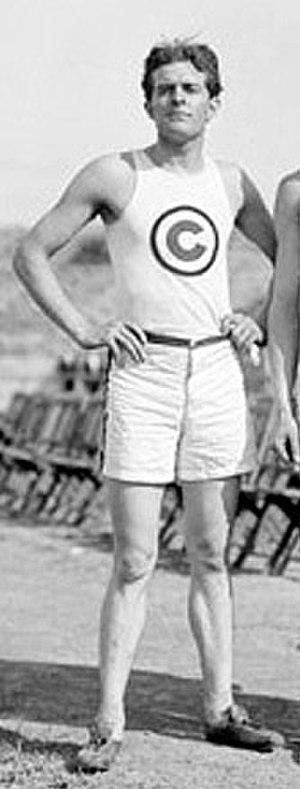
Lacey Earnest Hearn est un athlète américain spécialiste du demi-fond. Son club était la Chicago Athletic Association